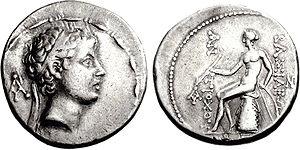
Cette liste présente les dirigeants de la Perse et de l'Iran.
La monnaie est définie par Aristote par trois fonctions : unité de compte, réserve de valeur et intermédiaire des échanges. À la période contemporaine, cette définition ancienne persiste mais doit être amendée, entre autres par la suppression de toute référence à des matières précieuses avec la dématérialisation progressive des supports monétaires, et les aspects légaux de l'usage de la monnaie — et notamment les droits juridiques qui sont attachés au cours légal et au pouvoir libératoire —, qui sont plus apparents. Ces droits sont fixés par l'État et font de la monnaie une institution constitutionnelle et la référence à un territoire marchand sous la forme d'un marché national.